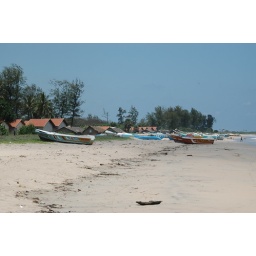
Fishing boats on the beach in Irakkandy